Basketball card

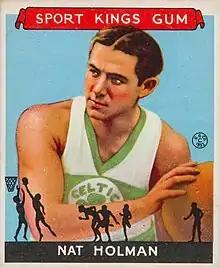
Nat Holman on a Goudey card of 1933

Basketball cards were not seen again until 1932, when C.A. Briggs Chocolate issued a 31-card set containing multiple sports. In exchange for a completed set of cards, Briggs offered baseball equipment.